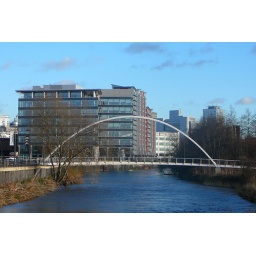
bridge over the river Aire